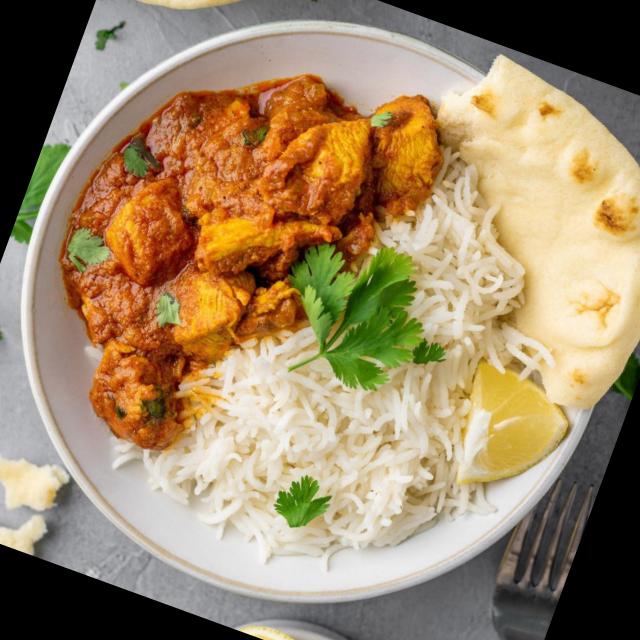
Dish: chapati